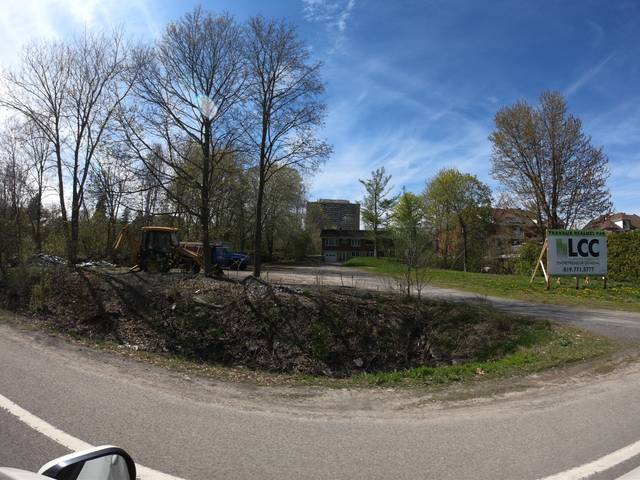
Region: Canada
Coordinates: 45.419, -75.757